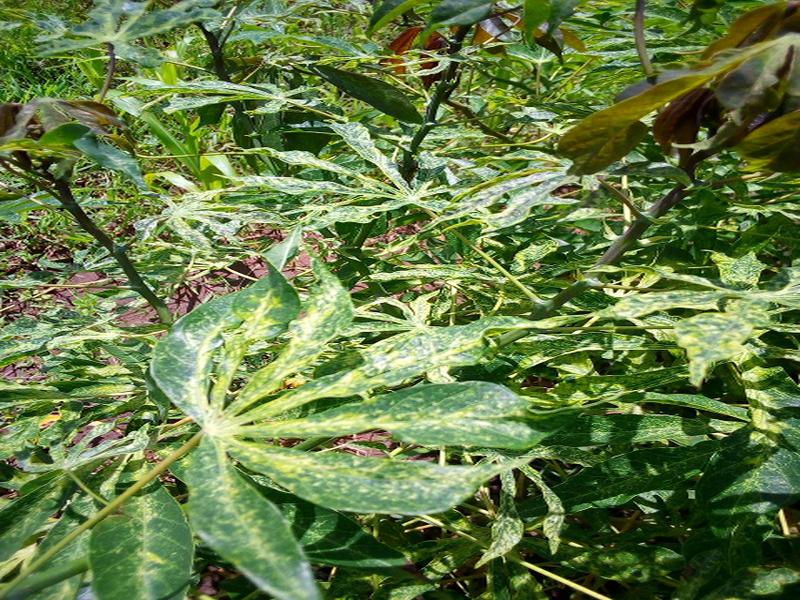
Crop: cassava
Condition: green_mottle